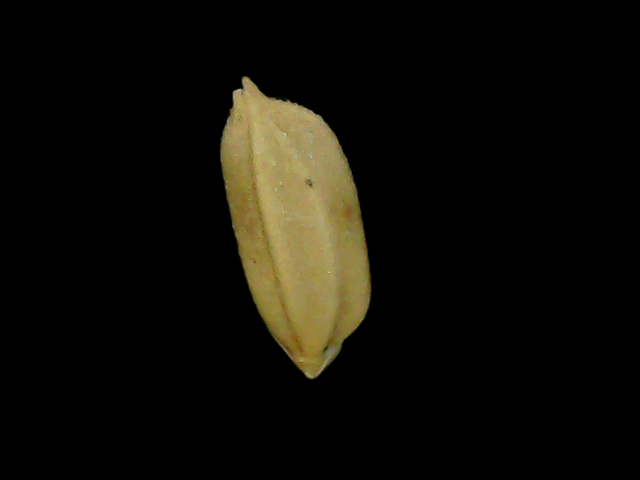
Rice variety: Bd76